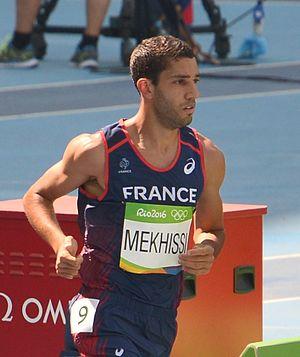
Mahiedine Mekhissi au 3000m steeple des JO de Rio 2016
Mahiedine Mekhissi-Benabbad, né le 15 mars 1985 à Reims, est un athlète français, spécialiste du 3 000 mètres steeple.